Lifeline (1997 film)

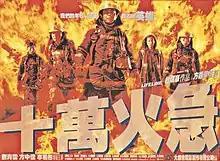
Film poster

Lifeline is a 1997 Hong Kong action disaster drama film directed by Johnnie To and starring Sean Lau, Alex Fong and Carman Lee.